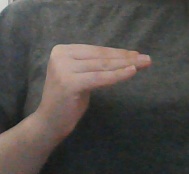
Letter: haa